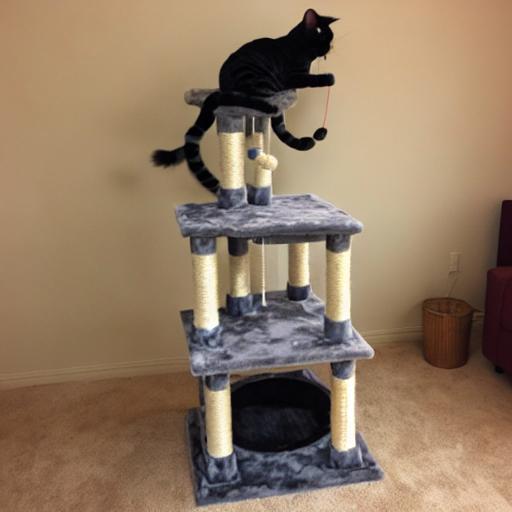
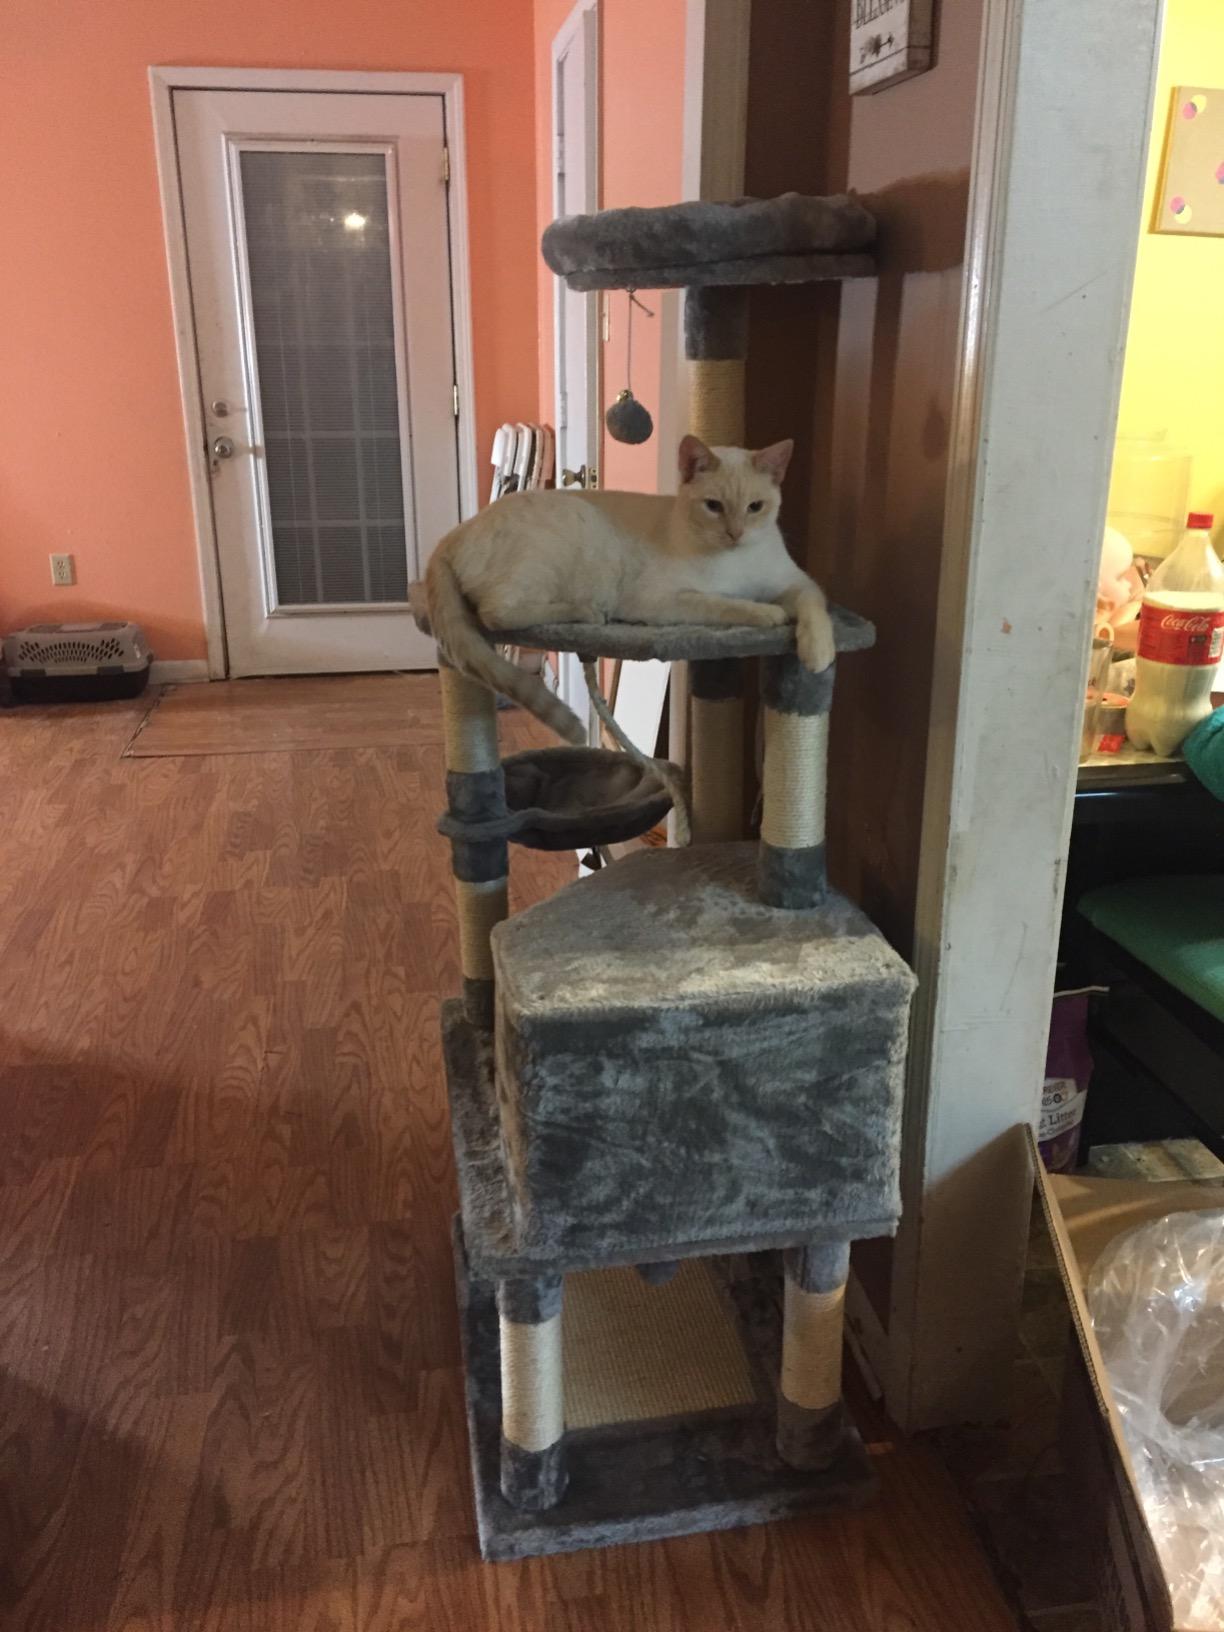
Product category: items_cat tree
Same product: no